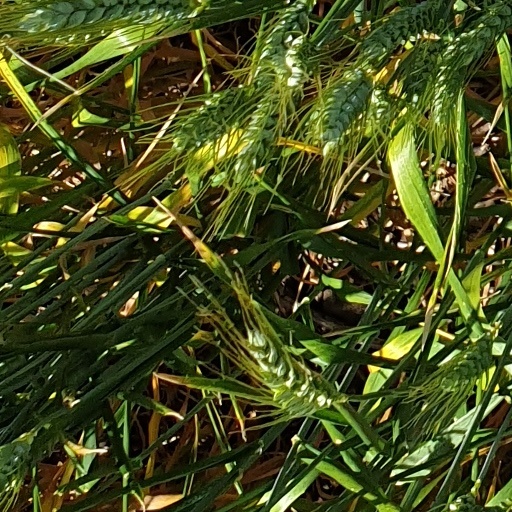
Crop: wheat